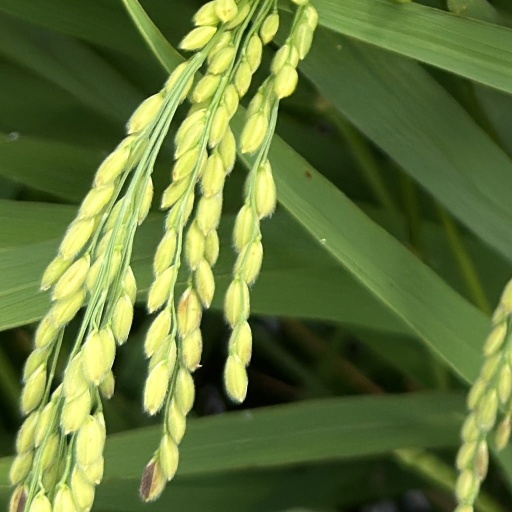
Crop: rice